Shyam Benegal

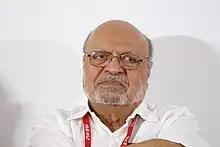
Shyam Benegal at the International Film Festival of Kerala, 2016

In 1959, he started working as a copywriter at a Mumbai-based advertising agency, Lintas Advertising, where he steadily rose to become the creative head. Meanwhile, Benegal made his first documentary in Gujarati, "Gher Betha Ganga" (Ganges at the Doorstep) in 1962. His first feature film had to wait another decade while he worked on the script.